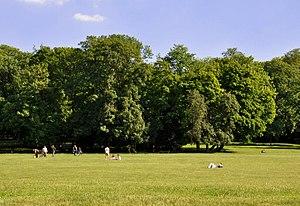
Parc de Bois-Préau à Rueil-Malmaison dans le département des Hauts-de-Seine en France. Parc de Bois-Préau fait partie du domaine national de Malmaison appartenant jadis à Joséphine de Beauharnais, épouse de Napoléon Ier.
Le château de Bois-Préau est un château français du XIXᵉ siècle situé dans la commune de Rueil-Malmaison dans le département des Hauts-de-Seine et la région d'Île-de-France.